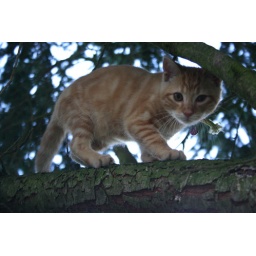
cat in tree